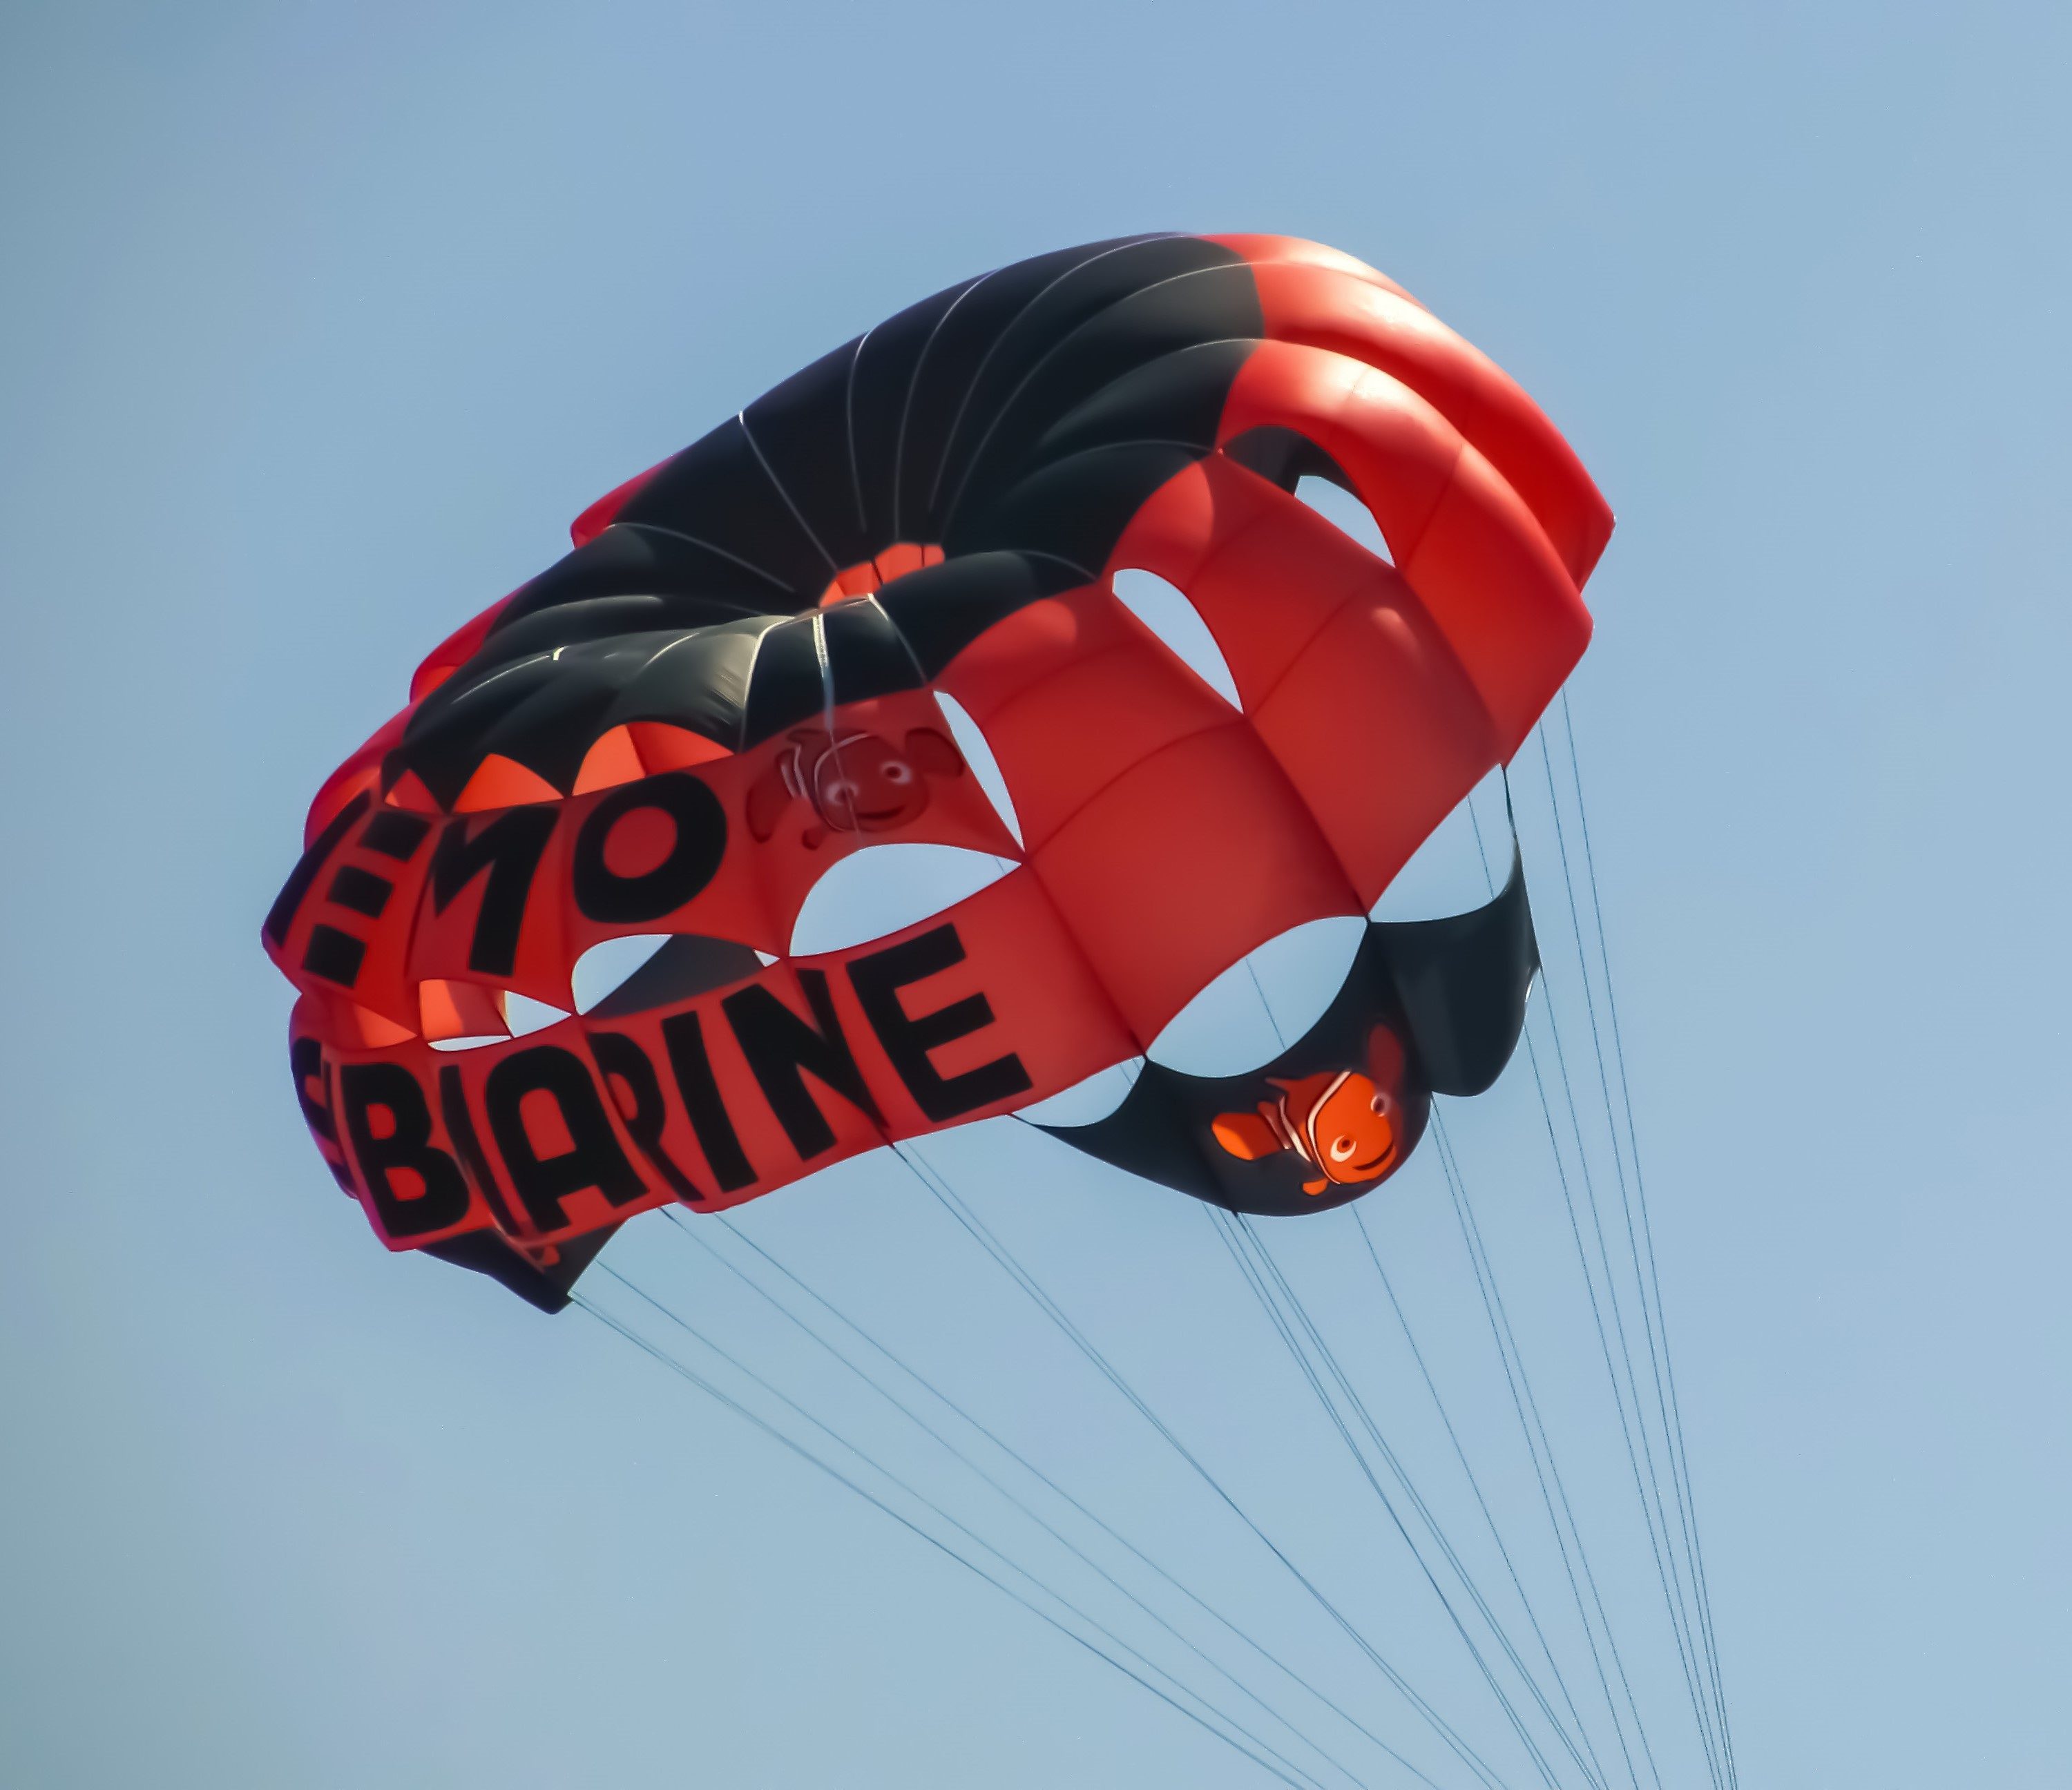
sport, orange, red, sailing, colorful, extreme sport, toy, parachute, paragliding, sports, funny, parasailing, parachuting, atmosphere of earth, windsports, kite sports, towed water sport